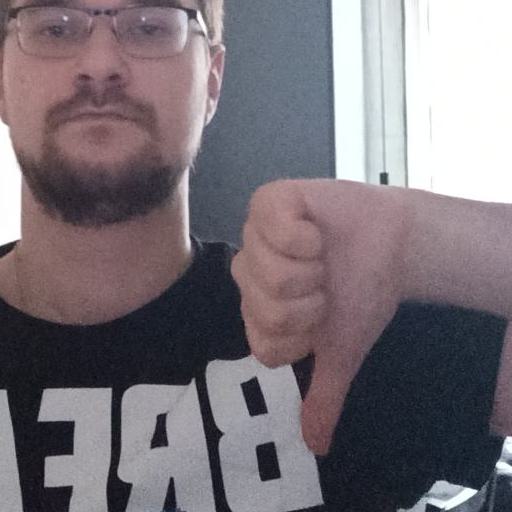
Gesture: dislike